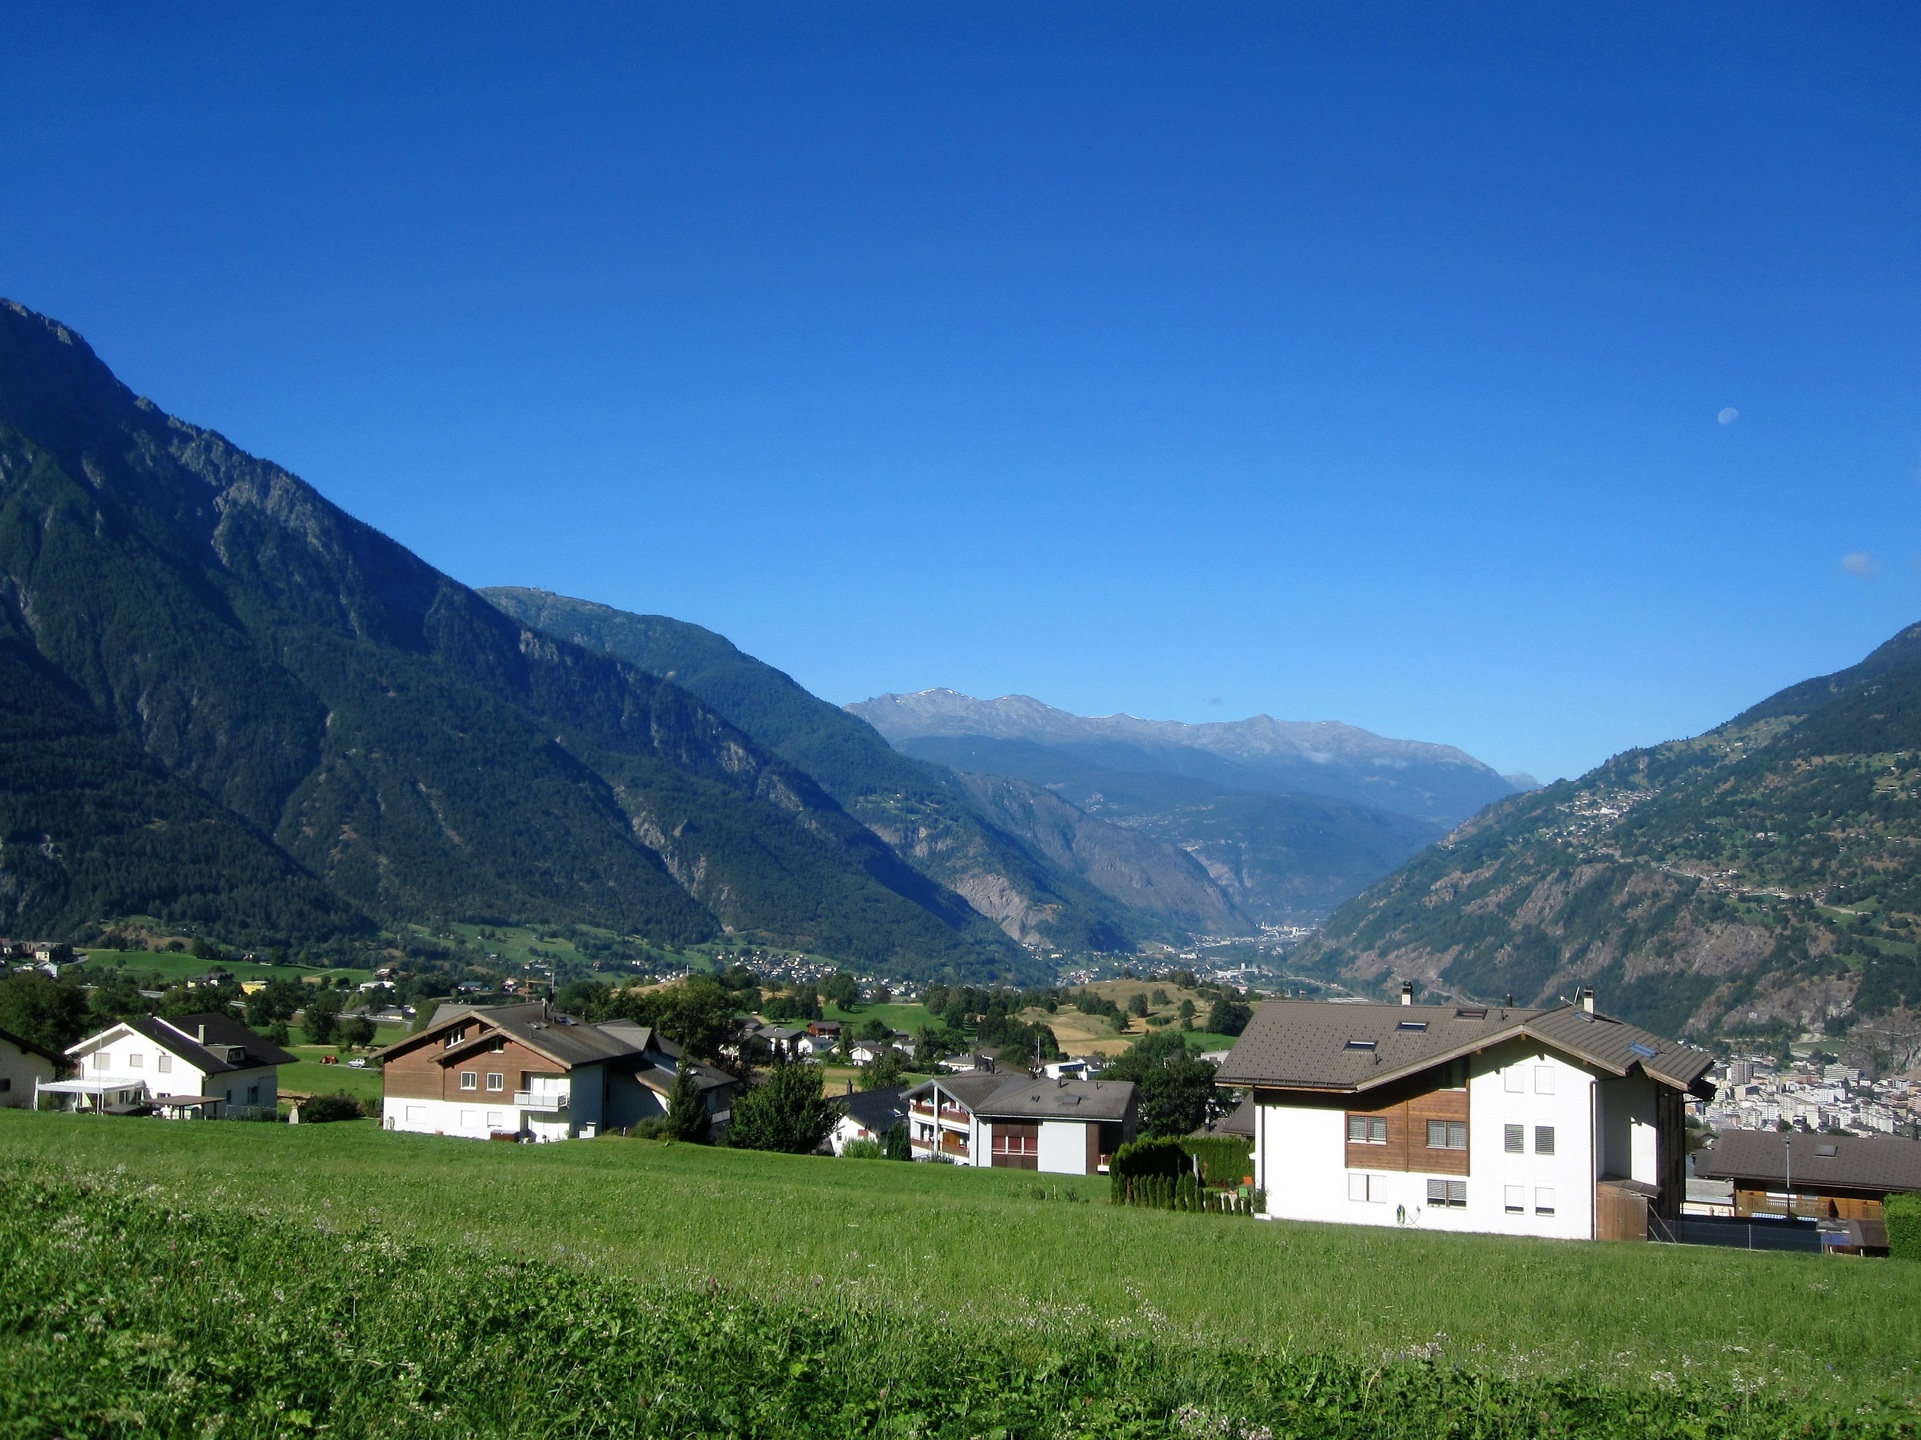
switzerland, mountainous landforms, mountain, mountain range, mountain village, highland, hill station, nature, natural landscape, sky, blue, alps, green, village, rural area, hill, valley, house, mount scenery, grass, landscape, tree, grassland, cloud, fell, tourism, meadow, pasture, farm, land lot, home, ridge, vacation, field, farmhouse, building